Fairfield City Council

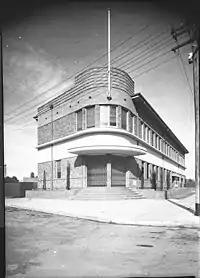
Cabramatta Civic Hall, completed in 1944 to a design by J. A. Dobson, was the Cabramatta and Canley Vale seat from 1944 to 1948 and the Fairfield Council seat from 1949.

For more than 30,000 years, Aboriginal people from the Cabrogal–Gandangara tribe have lived in the area.